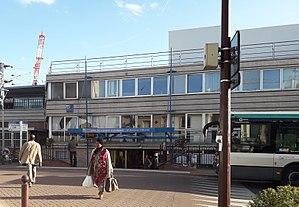
Vue rapprochée de la gare du RER E ""Villiers-sur-Marne - Le Plessis-Trévise"" vue depuis la rue du Chemin de fer, à Villiers-sur-Marne, dans le Val-de-Marne, en France."
La gare de Villiers-sur-Marne - Le Plessis-Trévise, située au point kilométrique 20,741 de la ligne de Paris-Est à Mulhouse-Ville, est une gare ferroviaire française de la commune de Villiers-sur-Marne, à proximité du Plessis-Trévise.
Le Plessis-Trévise est une commune française située dans le département du Val-de-Marne, en région Île-de-France.